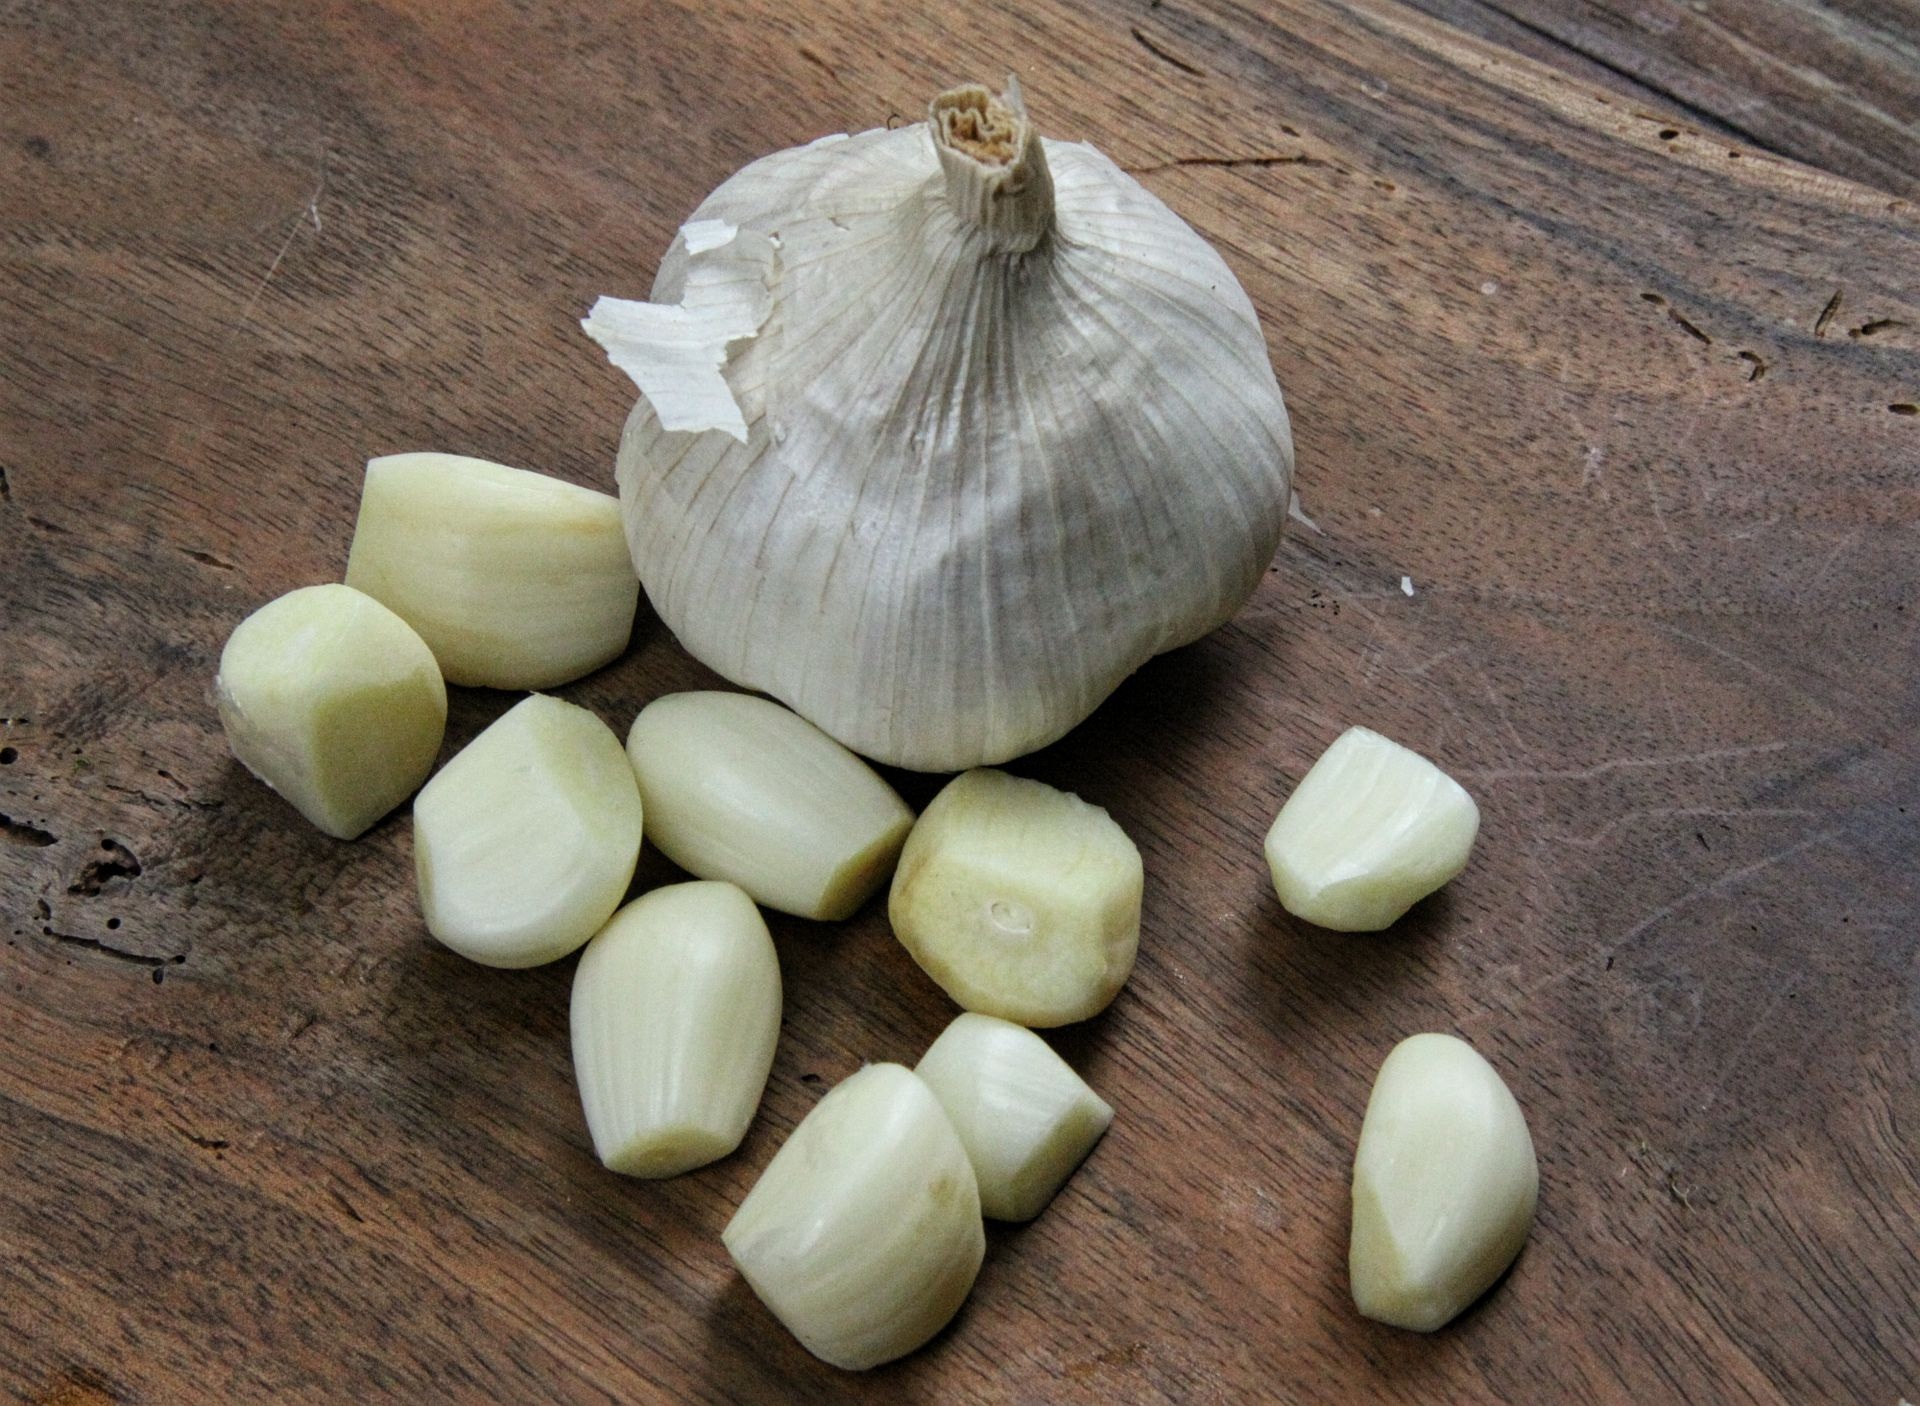
plant, food, garlic, produce, vegetable, kitchen, healthy, onion, vegetables, flowering plant, shallot, land plant, onion genus